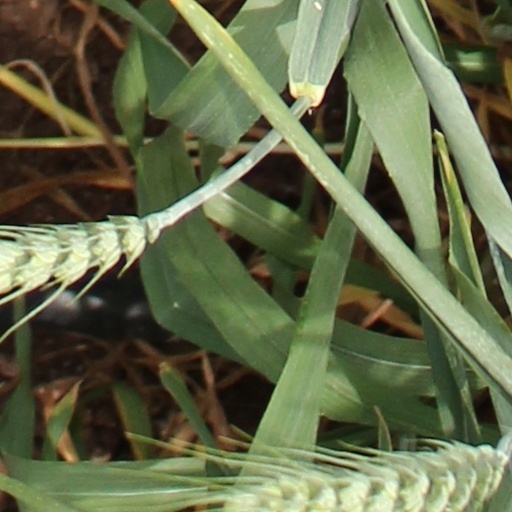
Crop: wheat